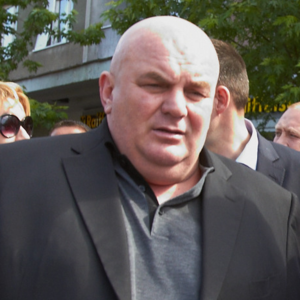
Dragan Marković « Palma » est un homme politique serbe. Il est président du parti Serbie unie et député à l'Assemblée nationale de la République de Serbie. Ancien maire de Jagodina, il est aujourd'hui président de l'assemblée de la ville.